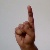
The image shows a hand gesture representing the letter 'D' in Indian Sign Language.